Luigi Nocivelli

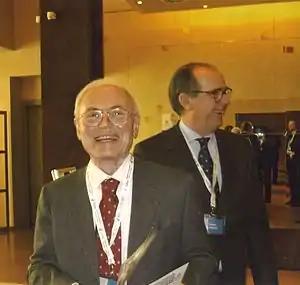
Luigi Nocivelli and Sergio Chiostri

In 2002 it became clear that El.Fi as a whole could not return to what it was. It was necessary to keep the healthy parts of the business and start again from there: Luigi and Gianfranco separated the air-conditioning sector from the refrigeration sector.